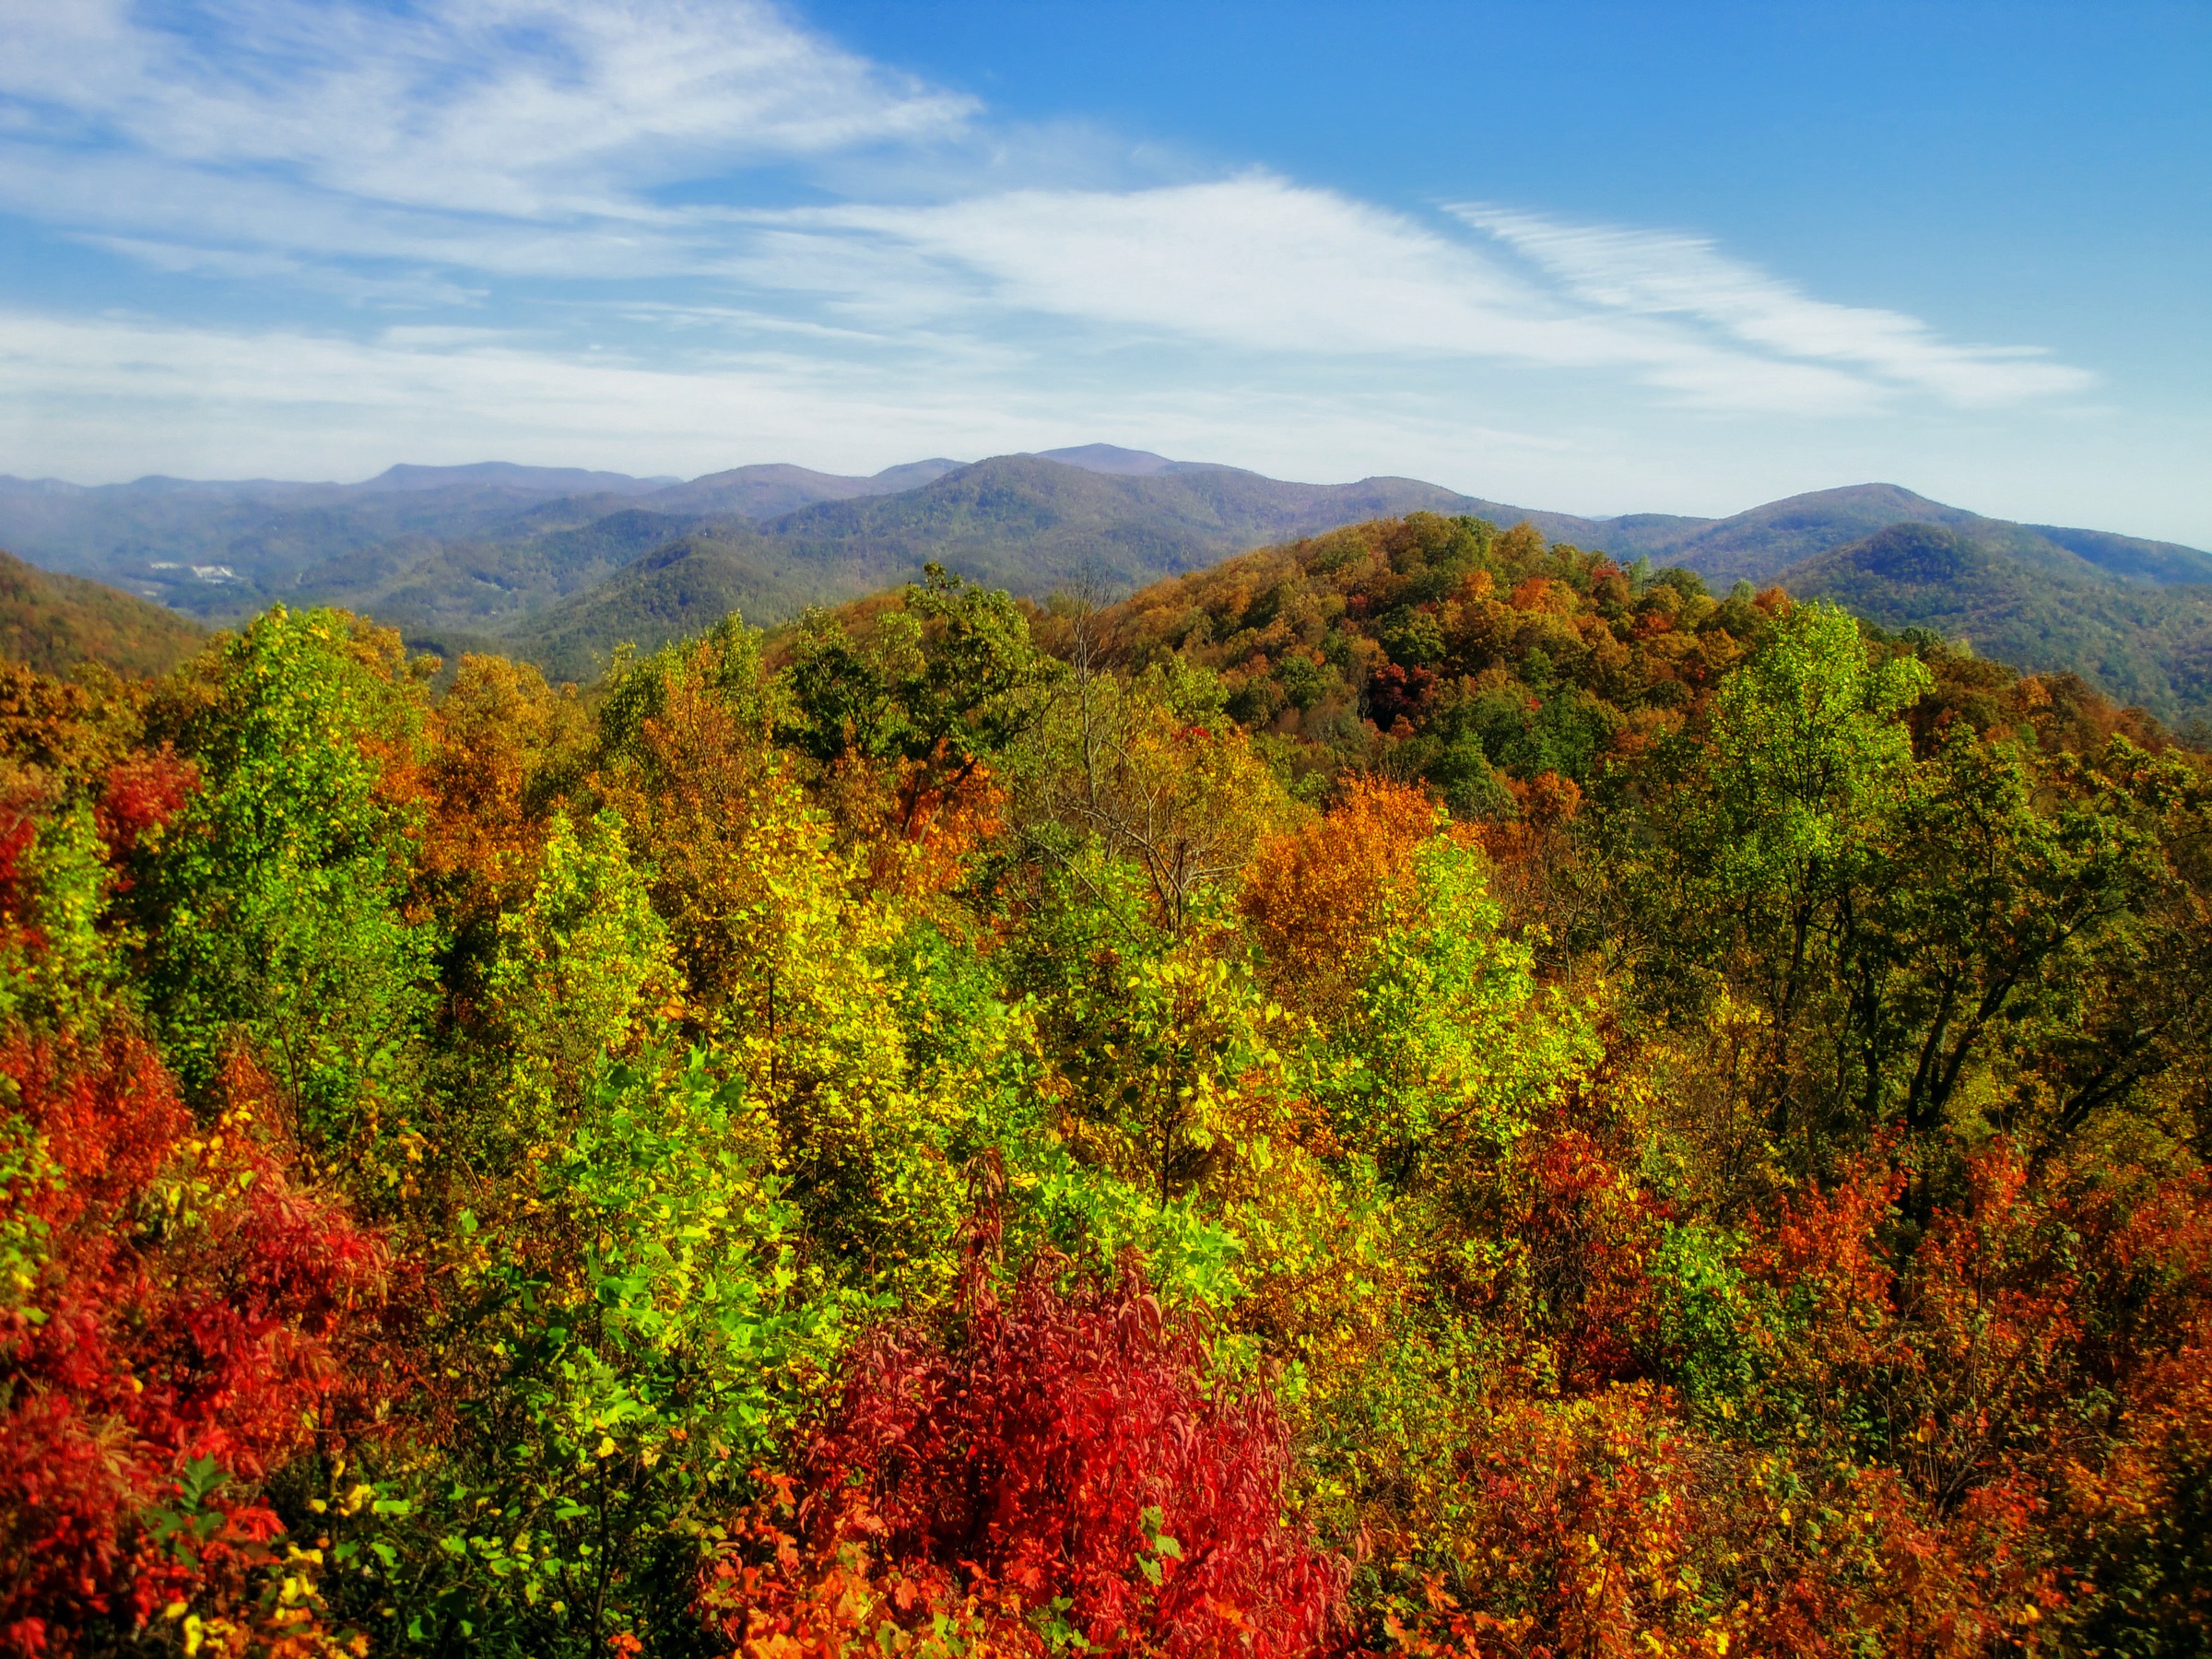
landscape, tree, nature, forest, wilderness, mountain, plant, sky, countryside, leaf, fall, hill, country, foliage, rural, autumn, usa, colorful, season, ridge, trees, woods, clouds, mountains, vegetation, beautiful, georgia, woodland, habitat, ecosystem, natural environment, woody plant, mountainous landforms, temperate broadleaf and mixed forest